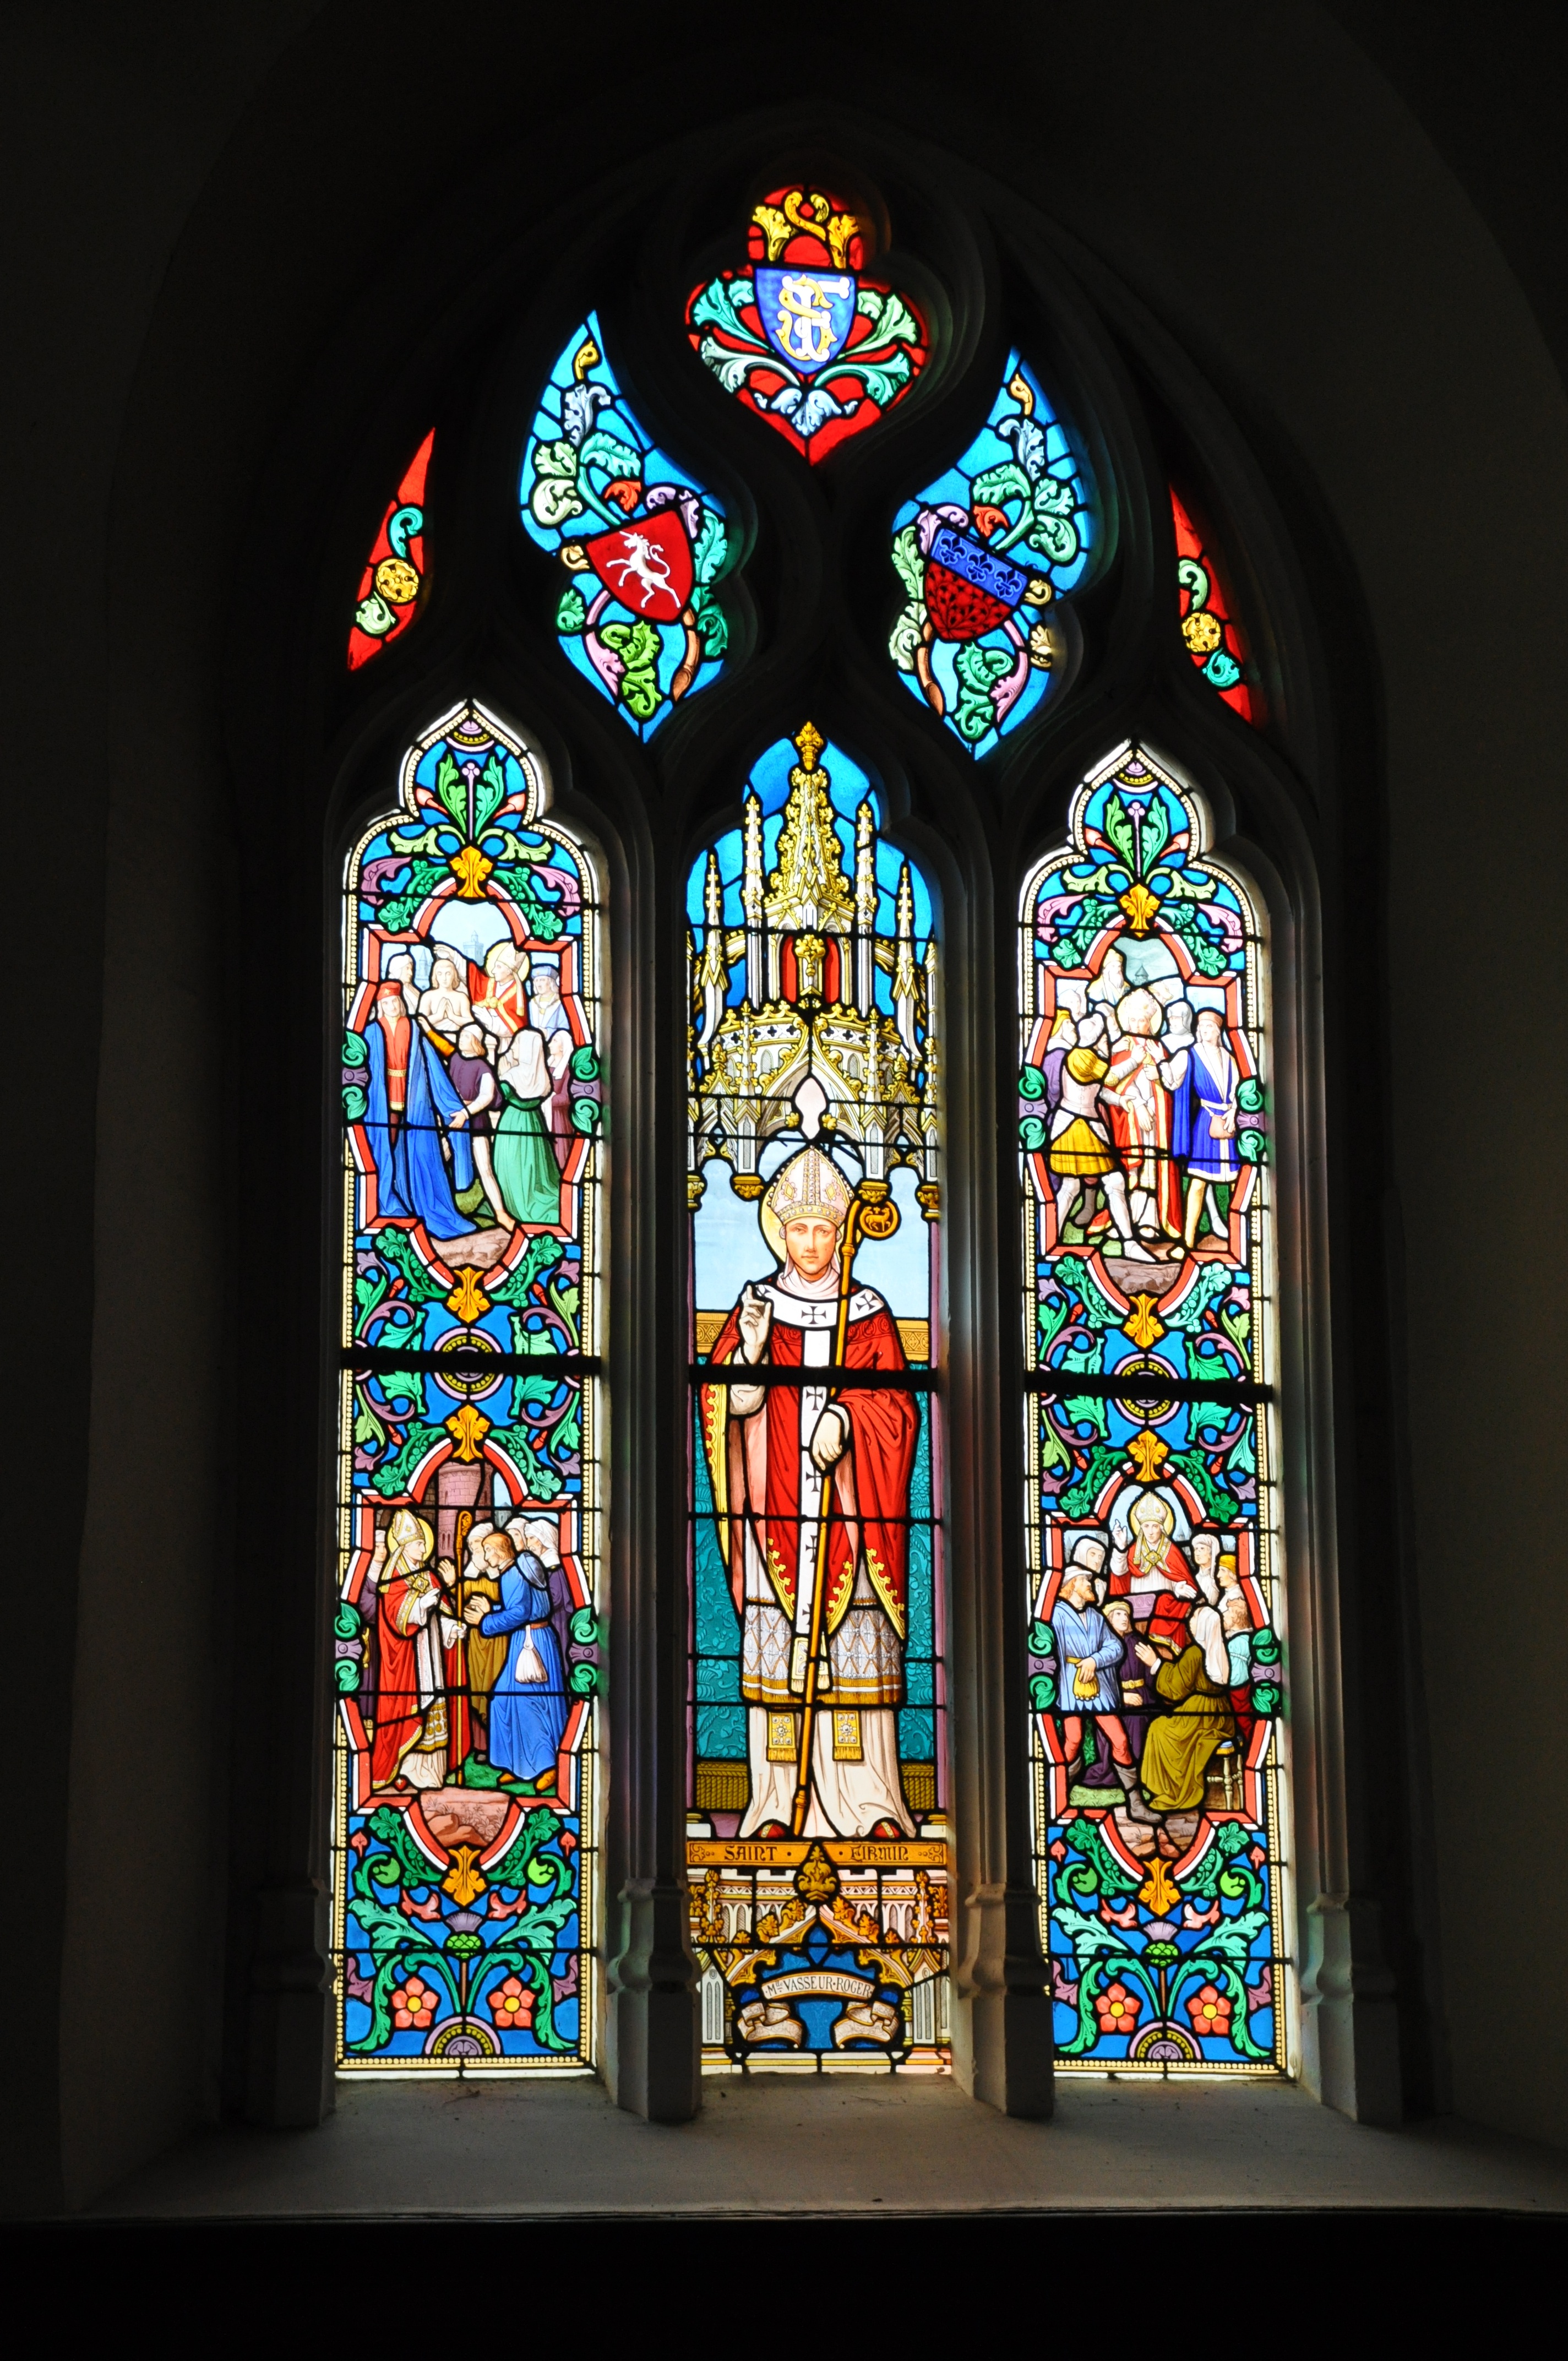
window, glass, france, religion, church, chapel, material, stained glass, religious, catholic, colors, symmetry, jesus, stained glass windows, french gothic architecture